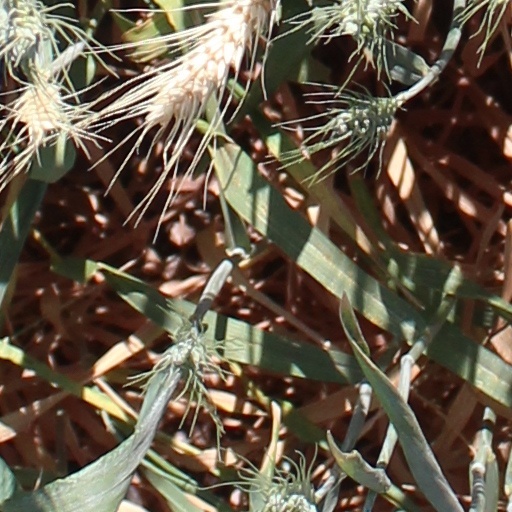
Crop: wheat